Shankar Dada M.B.B.S.

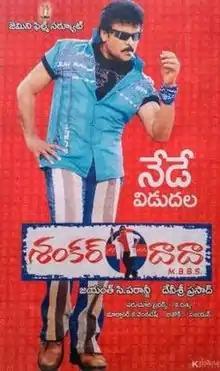
Theatrical release poster

Shankar Dada M.B.B.S. is a 2004 Indian Telugu-language comedy drama film directed by Jayanth C. Paranjee. The film stars Chiranjeevi, Sonali Bendre, Srikanth, Girish Karnad, and Paresh Rawal. It is a remake of the Hindi film "Munna Bhai M.B.B.S." (2003). It received positive reviews and was commercially successful completing 100 days run at the box office.